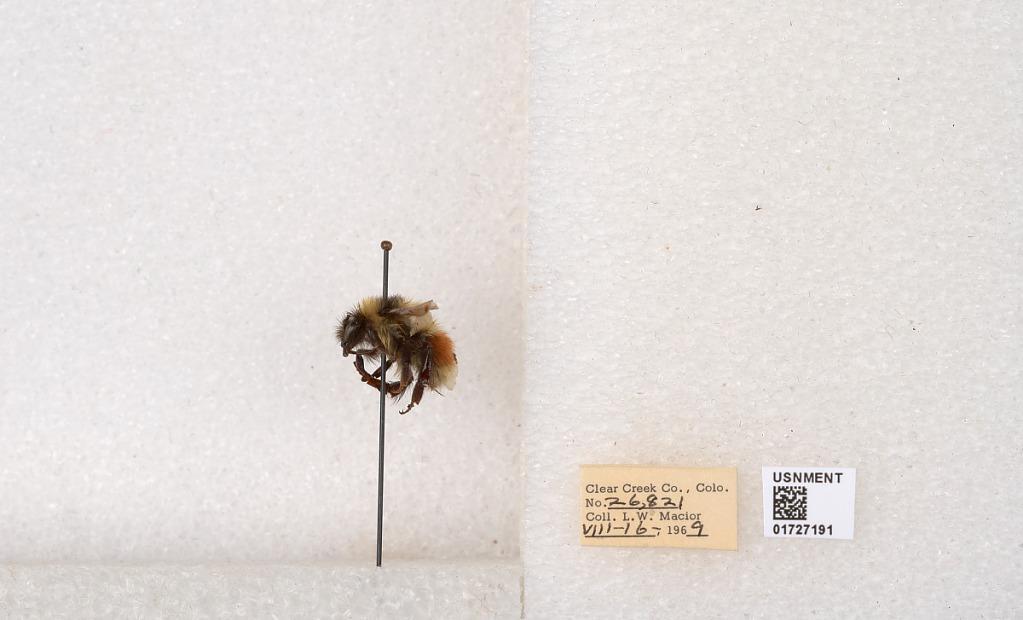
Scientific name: Bombus (Pyrobombus) sylvicola Kirby
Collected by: L. Macior
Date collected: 1969-8-16
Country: United States
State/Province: Colorado
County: Clear Creek
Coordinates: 39.7006, -105.694